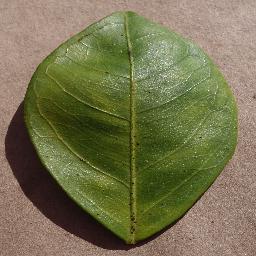
Label: Orange___Haunglongbing_(Citrus_greening)